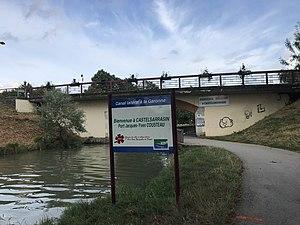
Le canal latéral de la Garonne à Castelsarrasin